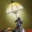
Label: lamp